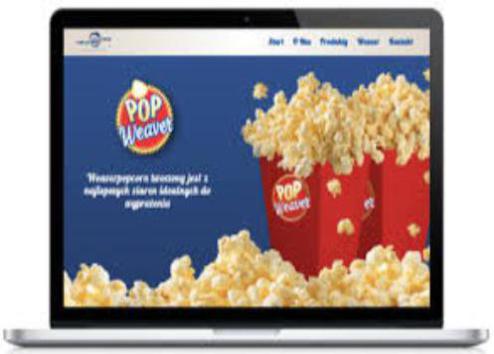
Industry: Food